Miral

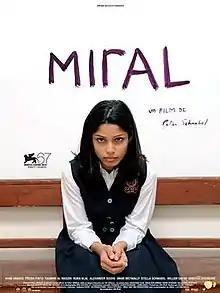
French film poster

Miral is a 2010 biographical political film directed by Julian Schnabel about the coming of age of a Palestinian girl named Miral who grows up in the wake of the 1948 Arab–Israeli War and finds herself drawn into the conflict. The screenplay was written by Rula Jebreal, based on her novel of the same name. The film was released on 3 September at the 2010 Venice Film Festival and on 15 September 2010 in France.